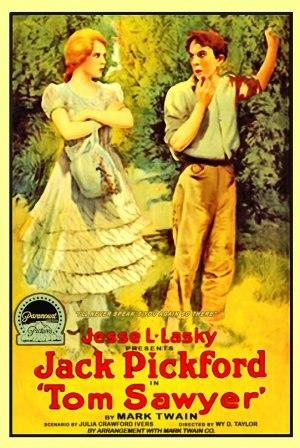
Tom Sawyer est un film muet américain réalisé par William Desmond Taylor, sorti en 1917.